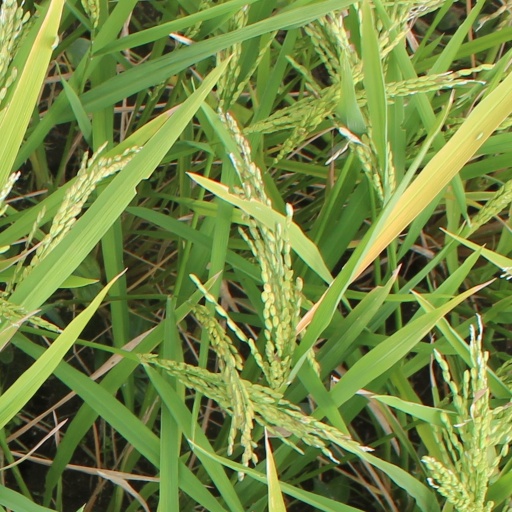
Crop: rice